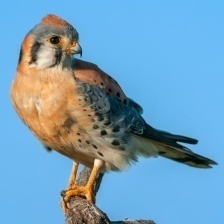
Species: AMERICAN KESTREL
Scientific name: FALCO SPARVERIUS